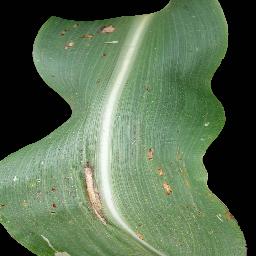
Label: Corn_(Maize)___Common_Rust